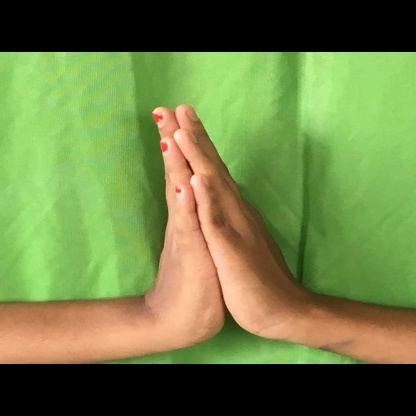
Mudra: Anjali